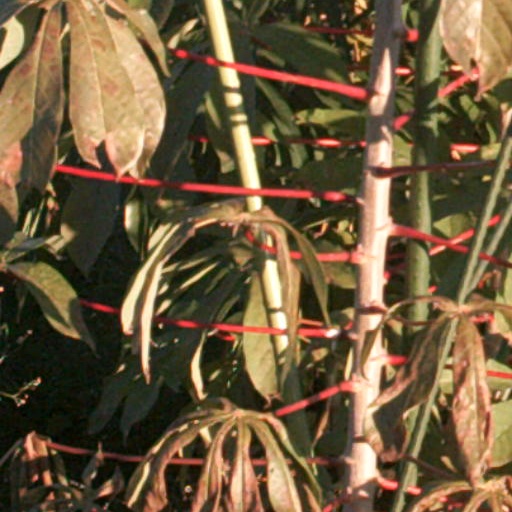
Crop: cassava